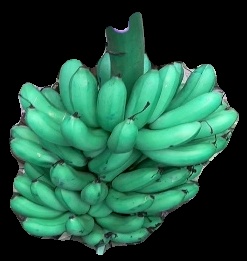
Variety: rasbale
Grade: grade1